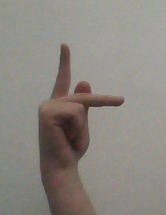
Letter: dha